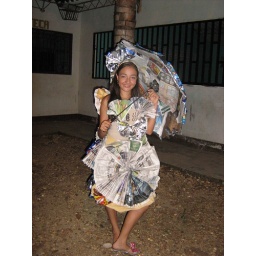
Dress made with recyclable paper and sweet bags in a cultural event in the local medium school